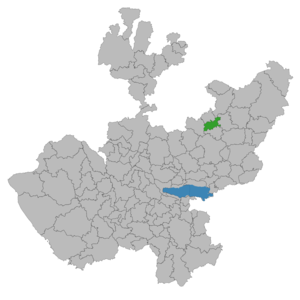
Cañadas de Obregón est un village et une municipalité de l'État de Jalisco au Mexique.